Capital punishment in the United Kingdom

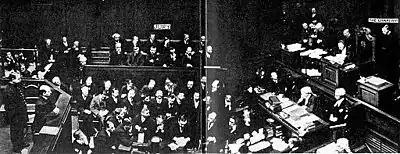
The only known photograph of the death sentence being pronounced in England and Wales, for the poisoner Frederick Seddon in 1912

In 1965 the Labour MP Sydney Silverman, who had committed himself to the cause of abolition for longer than 20 years, introduced a Private Member's Bill to suspend the death penalty for murder. It was passed on a free vote in the House of Commons by 200 votes to 98. The bill was subsequently passed by the House of Lords by 204 votes to 104. Silverman was opposed in the General Election 1966 in the Nelson and Colne constituency by Patrick Downey, the uncle of Lesley Anne Downey, a victim in the Moors murders case, who stood on an explicitly pro-hanging platform. Downey polled over 5,000 votes, 13.7%, then the largest vote for a genuinely independent candidate since 1945.